Edward Thomas Daniell

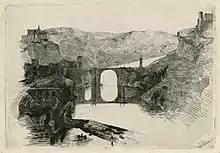
"Bridge at Toledo", Norfolk Museums Collections

Sir Thomas purchased land and slaves in the Leeward Islands, which were then part of the British Empire. His estates, including at Dickenson Bay on Antigua, had been bought in 1779 from the family of his first wife. He retired and moved to the west of Norfolk, but his health deteriorated and he died of cancer in 1806, leaving a young widow and infant son. He left his Dominican lands to her, and his Antigua estate to his adult son Earle, subject to him providing a guaranteed annual income of £300 to the family in Norfolk. Anne Daniell and her son moved to a house in St. Giles Street, Norwich. She died in 1836 aged 64, and was buried in the nave of St Mary Coslany.